Magnapaulia

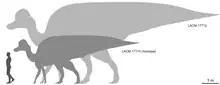
Size of two specimens compared to a human

Between 1968 and 1974, a team of the Natural History Museum of Los Angeles County headed by geologist William J. Morris excavated giant lambeosaurine remains from a site near El Rosario in Baja California. Morris named them "Lambeosaurus laticaudus" in 1981, based on type specimen LACM 17715, a partial skeleton with partial skull. Morris added a question mark to the front of the generic name to indicate its provisional nature: because no complete crest had been found for his species, and without it a definitive assignment could not be made. From what was known of the skull, he considered it to be most like "Lambeosaurus". The specific name is derived from the Latin "latus", "broad", and "cauda", "tail". Morris interpreted this species as water-bound, due to features like its size, its tall and narrow tail (interpreted as a swimming adaptation), and weak hip articulations, as well as a healed broken thigh bone that he thought would have been too much of a handicap for a terrestrial animal to have survived long enough to heal. Between 1981 and 2012, other authors accepted it as a potential species of "Lambeosaurus", suggested it could instead be a species of "Hypacrosaurus", or questioned its validity.